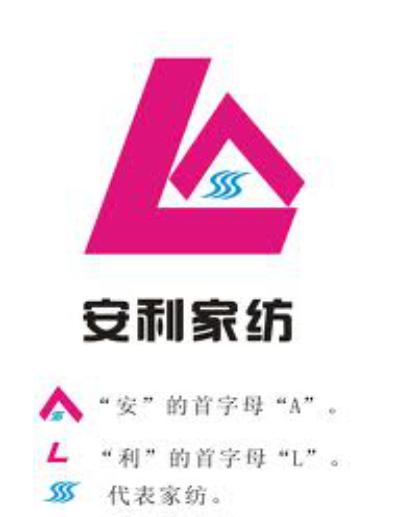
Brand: ANLI
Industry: Others